Batch production

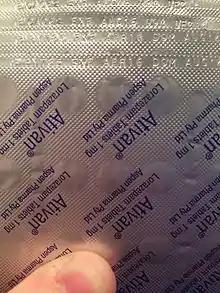
Batch numbers for these lorazepam blister packs are stamped into each foil pack.

Because batch production involves small batches, it is good for quality control. For example, if there is a mistake in the process, it can be fixed without as much loss compared to mass production. This can also save money by taking less risk for newer plans and products etc. As a result, this allows batch manufacturing to be changed or modified depending on company needs. In certain cases, batch production may require less expensive equipment, thus reducing the capital cost required to set up this type of system.